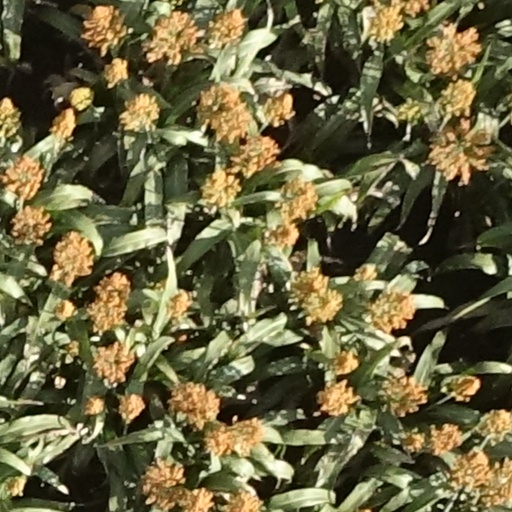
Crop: sorghum